Black President (song)

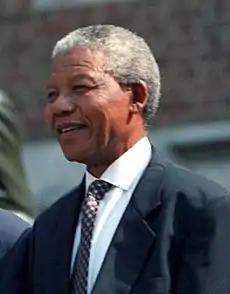
Nelson Mandela at the Independence Hall in Philadelphia, PA, July 4, 1993.

The song was one of the tracks that were written around Mandela's release from prison, who was imprisoned in Robben Island (1963–1990) for involvement in political activities in South Africa. The details of Mandela's release described in the song were speculative, as the song's release predated Mandela's by 4 days.